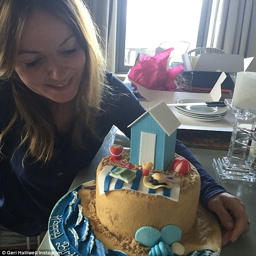
cake for breakfast : joked that she was allowed to break the rules because it 's her birthday